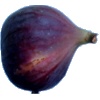
Label: fig